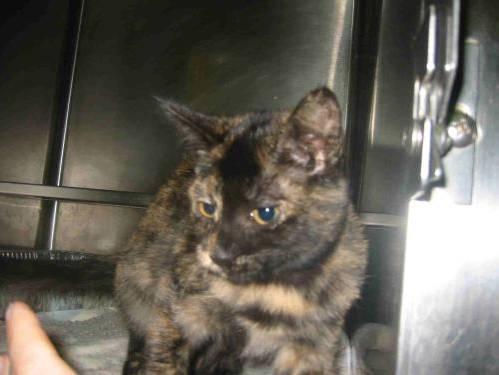
cat